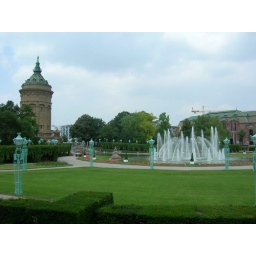
the water tower in mannheim